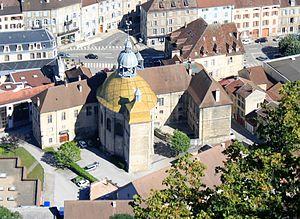
Chapelle de Notre Dame Libératrice, vue du fort Saint-André, Salins-les-Bains, Jura, France
La chapelle Notre-Dame-Libératrice de Salins-les-Bains, dans le Jura, est une chapelle votive du XVIIᵉ siècle dédiée à la Vierge Marie et classée aux monuments historiques par arrêté du 28 février 1931.
Salins-les-Bains est une commune française du département du Jura en région Franche-Comté, située dans le Revermont jurassien. Elle fait partie de la région culturelle et historique de Franche-Comté. Elle s'étend au fond de la vallée de la Furieuse, un affluent de la Loue, et est dominée par deux forts, le fort Saint-André à l'est et le fort Belin à l'ouest.
Cités de Caractère de Bourgogne-Franche-Comté est une association française loi de 1901 créée en 1989. Elle délivre le label touristique Cité de Caractère de Bourgogne Franche-Comté à des communes de moins de 10 000 habitants habitants situées dans l'espace rural. Suite à l'assemblé générale du 14 décembre 2019 le nombre de communes bénéficiant de ce label s'élève à 59.